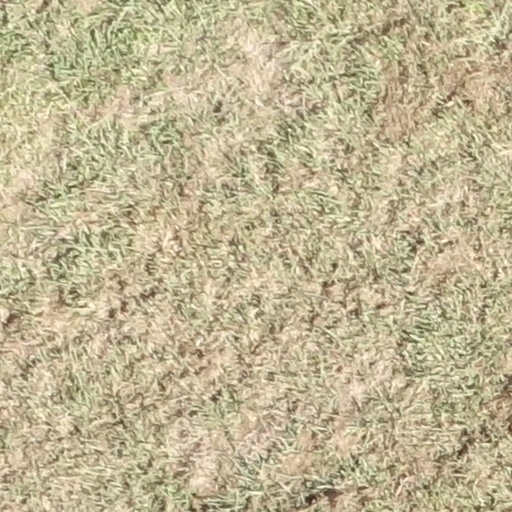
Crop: sorghum